2021 Czech parliamentary election

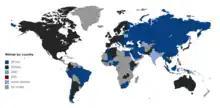
2021 Czech parliamentary election results by country.

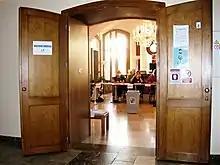
Polling station Česká Lípa

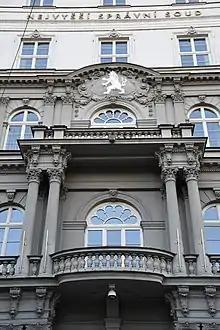
Supreme Administrative Court received record number of complaints.

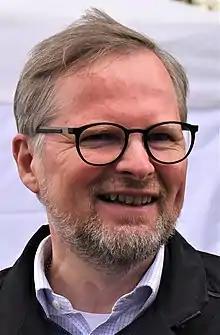
Leader of SPOLU, Petr Fiala

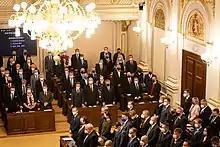
Constituent meeting on 8 November 2021

The electoral coalition Spolu won the most votes but finished with one fewer seat (71) in the Chamber of Deputies than ANO, which won 72 with a lower vote share. ANO had the largest number of deputies of any party, winning twice as many seats as the second place Civic Democratic Party (ODS). The Pirates and Mayors (PirStan) electoral coalition came third with 37 seats. Due to preference voting, Mayors and Independents won 33 seats and the Czech Pirate Party won just 4 seats. Freedom and Direct Democracy (SPD) came fourth, and were the only other political party or electoral coalition to be elected to the Chamber. The election saw the highest ever number of discarded votes for parties not meeting the 5% threshold in the history of elections in the Czech Republic, with more than 1 million, or about 20%. The Czech Social Democratic Party and the Communist Party of Bohemia and Moravia failed to win any seats in the lower chamber for the first time since 1990, and the respective party leaders Jan Hamáček and Vojtěch Filip resigned. For the first time since the Third Czechoslovak Republic, a Communist party would not be represented in the national parliament covering the Czech lands.